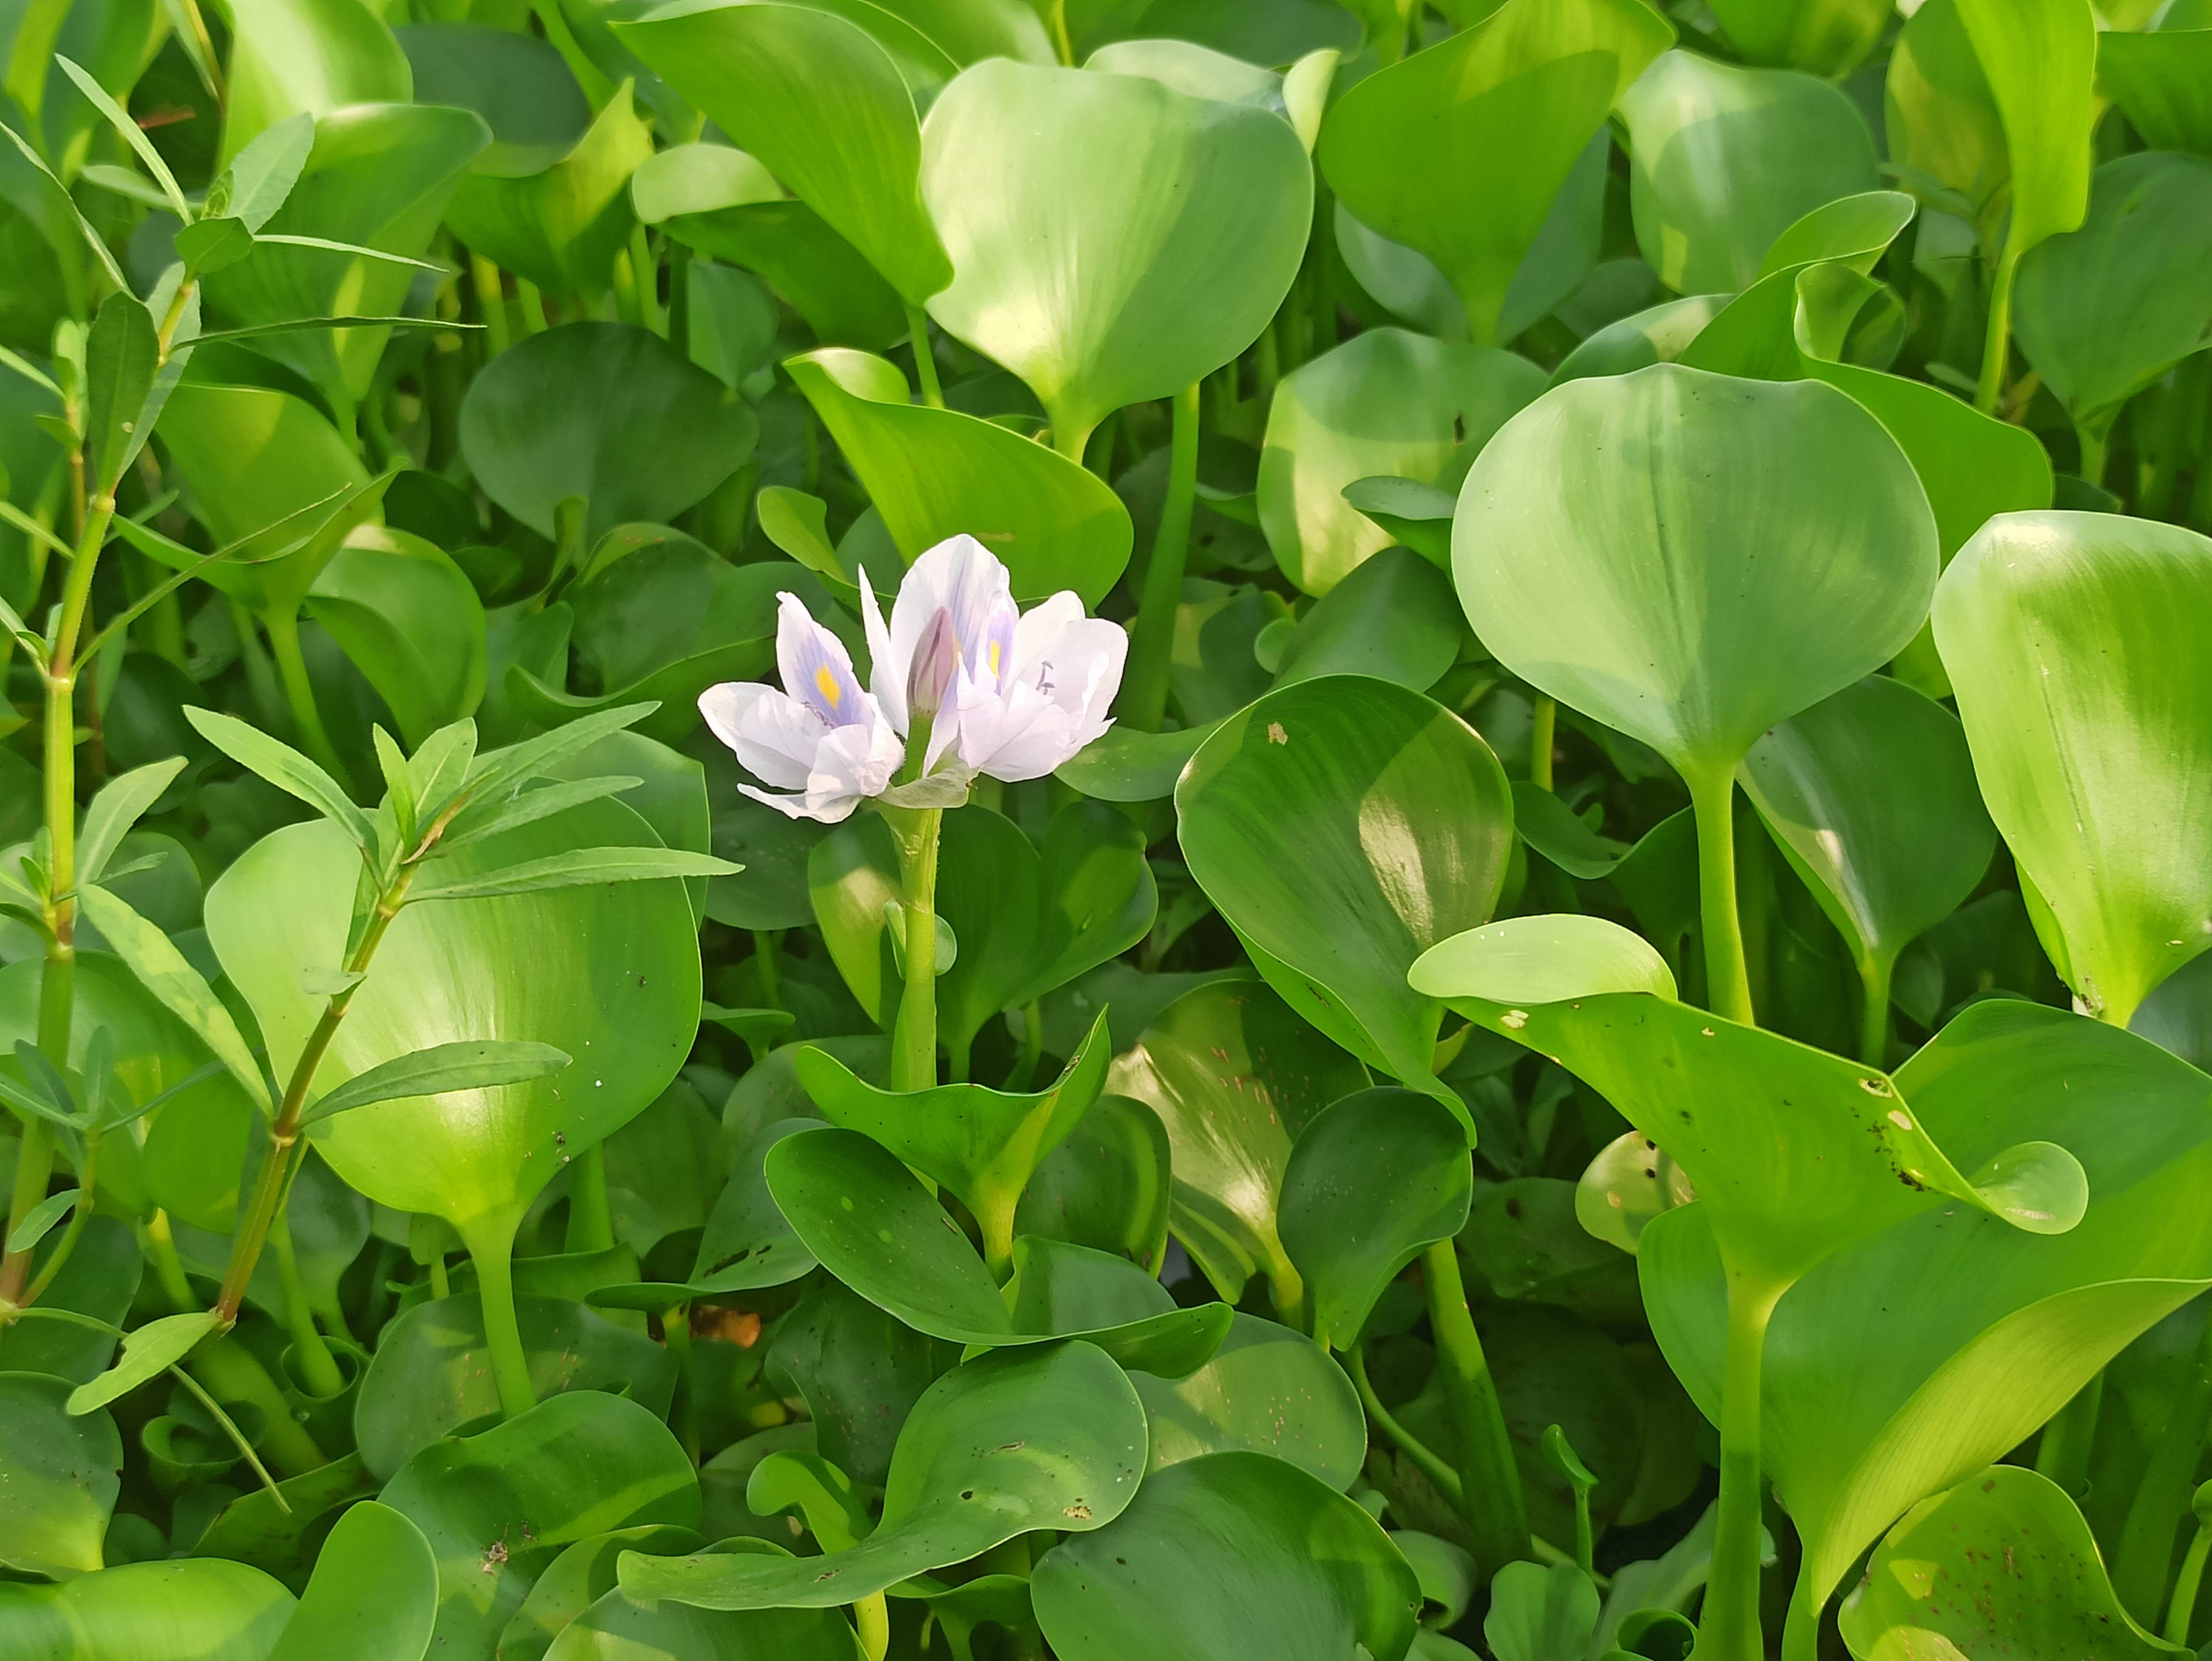
Species: Common Water Hyacinth (Eichornia crassipes)